List of historic properties in Prescott, Arizona

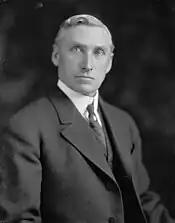
Governor Richard Elihu Sloan

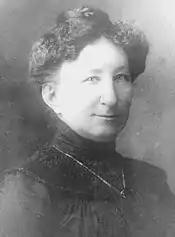
Big Nose Kate

According to The Prescott Historical Society web-page, the society was established as a state agency in 1964 to operate the Sharlot Hall museum and territorial gubernatorial mansion. The Society and its Board of Trustees also maintains historical collections and makes the collections, materials and data available to the public. The Society is supported by state and private funds. The Society is authorized to purchase, receive, hold, lease and sell property for the benefit of the state and the use of the Society.